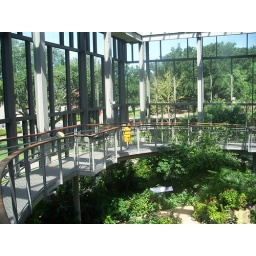
Neil in the butterfly house @ the Texas Discovery Gardens in Dallas.